Kyrgyz people

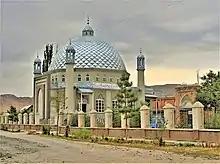
A mosque in Tokmok, Kyrgyzstan

A 2011 study of autosomal ancestry found that East Eurasian ancestry is predominant in most Kyrgyz living in Kyrgyzstan. East Eurasian ancestry makes up roughly two-thirds with exceptions of Kyrgyz living in Tajikistan and the western areas of Kyrgyzstan, where it forms only half. A 2022 study found that Kyrgyz people derive most of their ancestry from Northern East Asian sources. Kyrgyz from China were found to have more West Eurasian-like ancestry than the Kyrgyz from Kyrgyzstan. The Kyrgyz are inferred to derive most of their ancestry from "Neolithic, Bronze, and Iron Age populations from northern China and Mongolia" (59.3–69.8%), suggesting "genetic continuity" with them. Their West Eurasian-like ancestry (24.9–37.5%) is represented by a combination of Bronze Age Western Steppe Herders and "Iranian Farmer-related" ancestries (BMAC). They also harbor minor ancestry associated with the earliest Tarim mummies (3.2–5.3%).